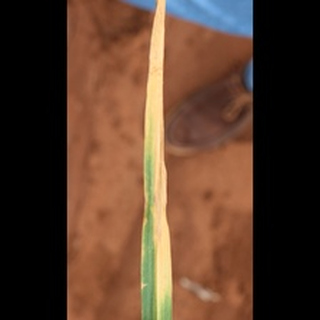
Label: wheat_leaf_blight